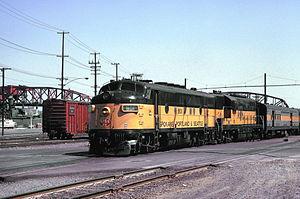
Le Spokane, Portland and Seattle Railway était une compagnie américaine de chemin de fer de classe I qui fut créée en 1905 comme coentreprise du Great Northern Railway et du Northern Pacific Railway afin de construire une nouvelle ligne entre les états de Washington et de Californie et d'ouvrir une brèche dans le monopole détenu par le Southern Pacific Railroad. En 1910 il racheta l'Oregon Electric Railway. En 1970, il fut loué par le Burlington Northern Railroad issu de la fusion du Great Northern Railway, du Northern Pacific Railway et du Chicago, Burlington and Quincy Railroad. Le BN le fusionna en 1979.